Immervad

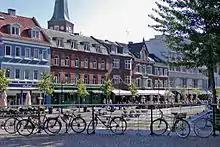
Frederiksbroen across Aarhus River

The southern section of Immervad is the bridge "Frederiks Bro" or "Frederiksbroen". It is not known exactly when Frederiks Bro was built but it existed in the 1400s when "Brobjerg" on the south side of the bridge was settled. The bridge was early on known as "Brobjerg Bro" (Brobjerg Bridge) and from the 1600s to 1824 as "Basballe Bro" after one of the prominent merchant families that lived on Immervad at the time. In 1824 the street south of the bridge was renamed Frederiksgade after King Frederik VI who visited Aarhus at the time and at the same time the bridge was renamed to Frederiks Bro. In the 1930s the section of the river which runs through the city proper was paved over and the bridge was dismantled. In 1989 Aarhus City Council officially adopted a policy to reopen the river and between 2005 and 2008 the section from Immervad to Vester Allé was reopened and a bridge reestablished. The name Frederiks Bro is not a well known in daily parlance as a much larger and more prominent bridge on "Frederiks Allé" carries the same name.